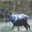
Label: deer